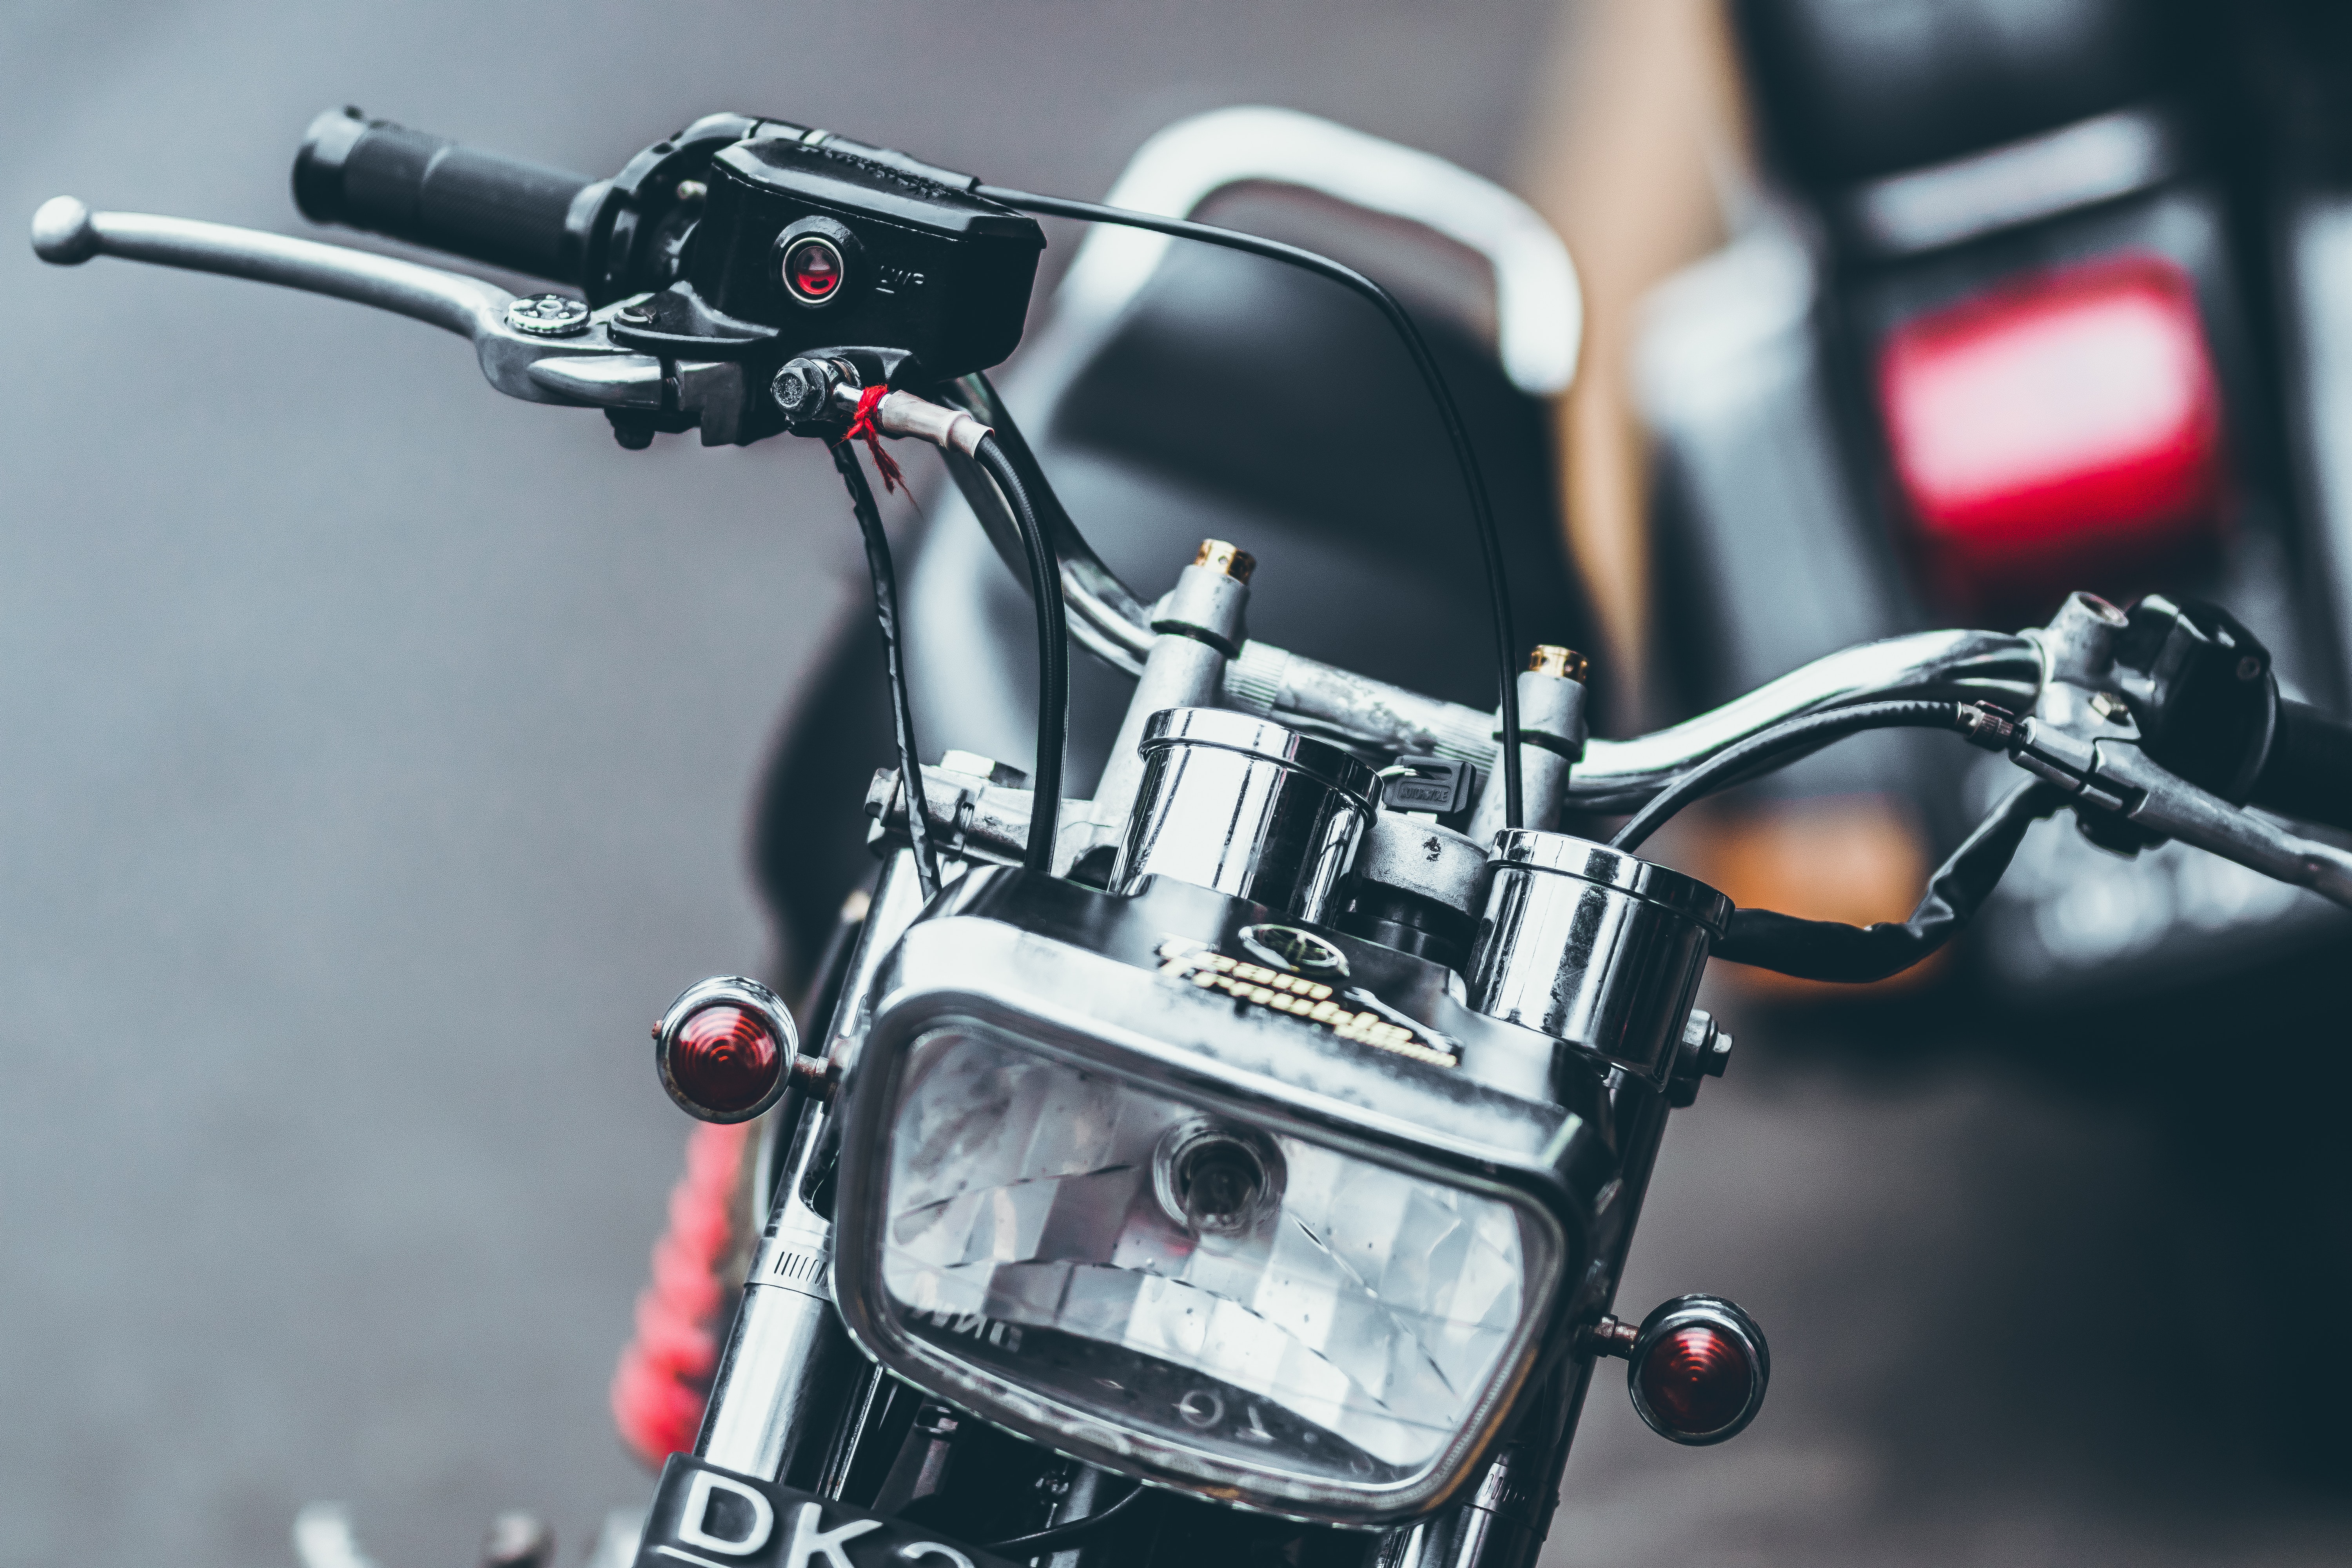
bicycle handlebar, bicycle part, vehicle, motorcycle, automotive lighting, metal, motorcycle accessories, auto part, carbon, brake, hybrid bicycle, bicycle